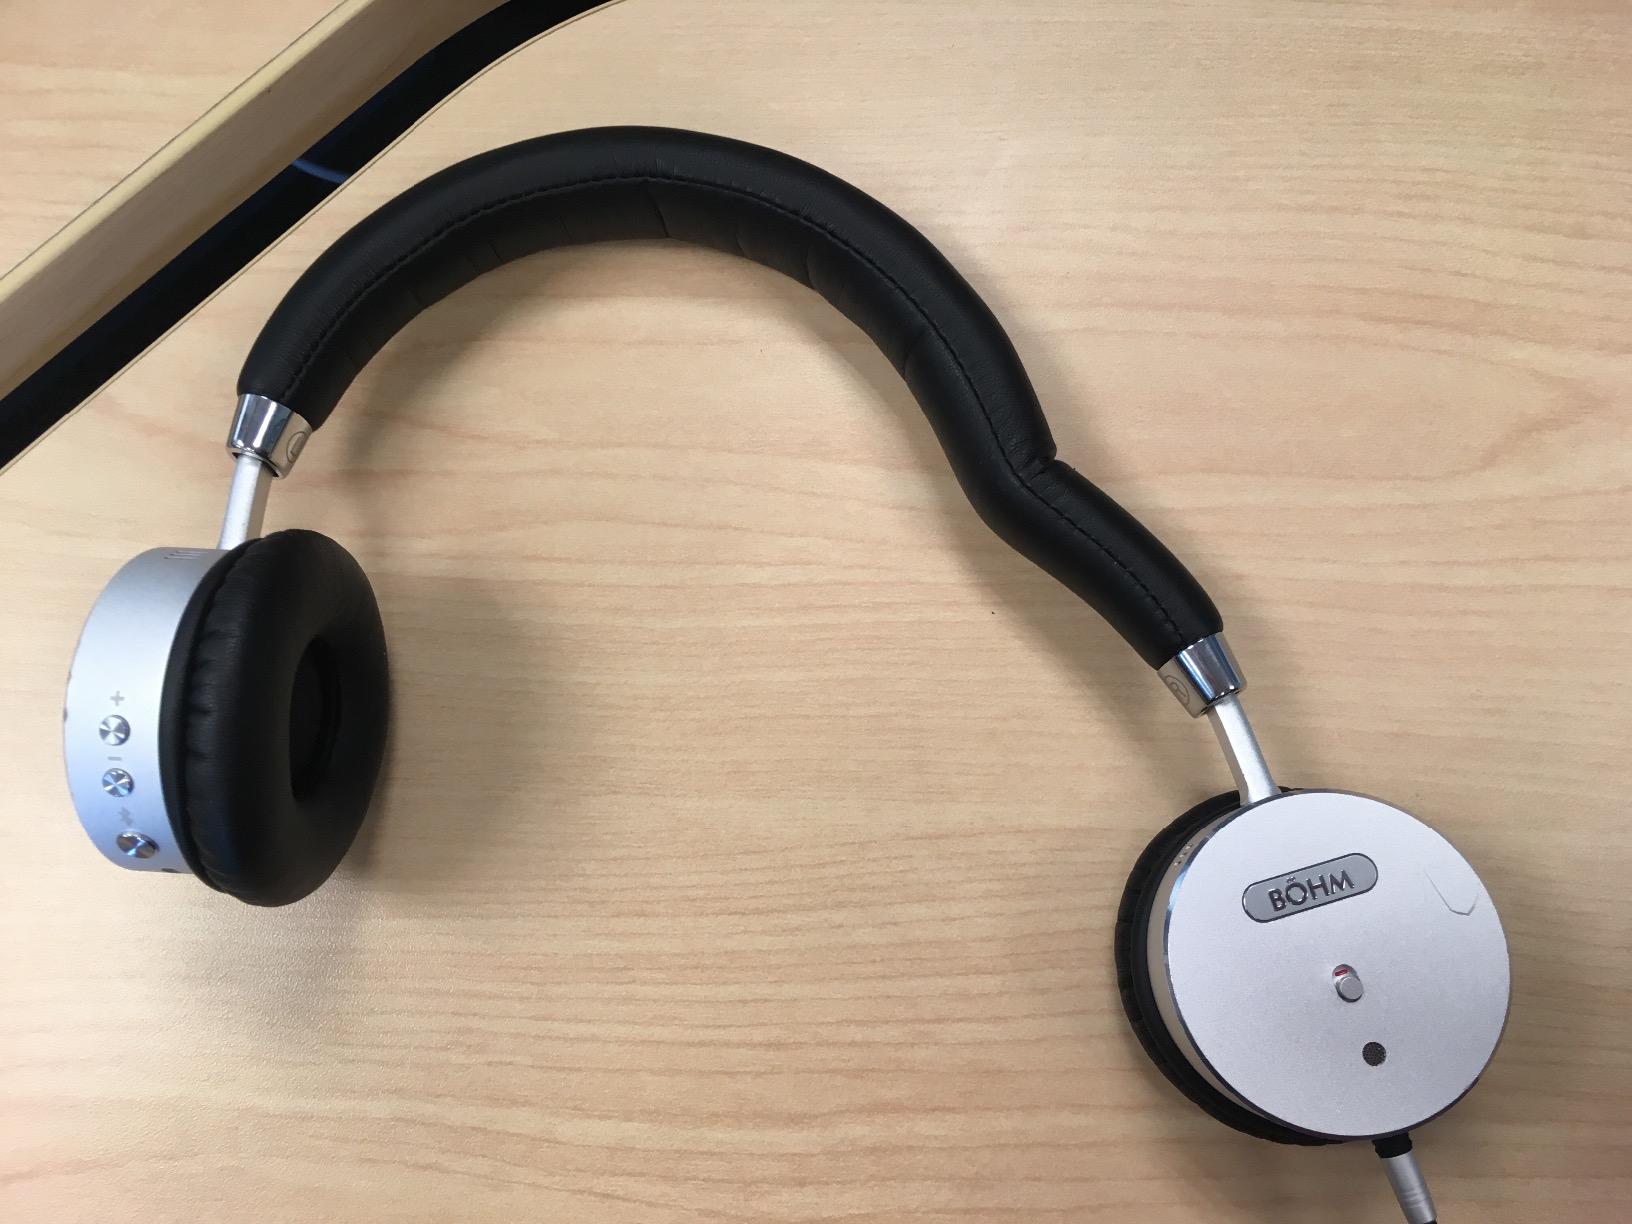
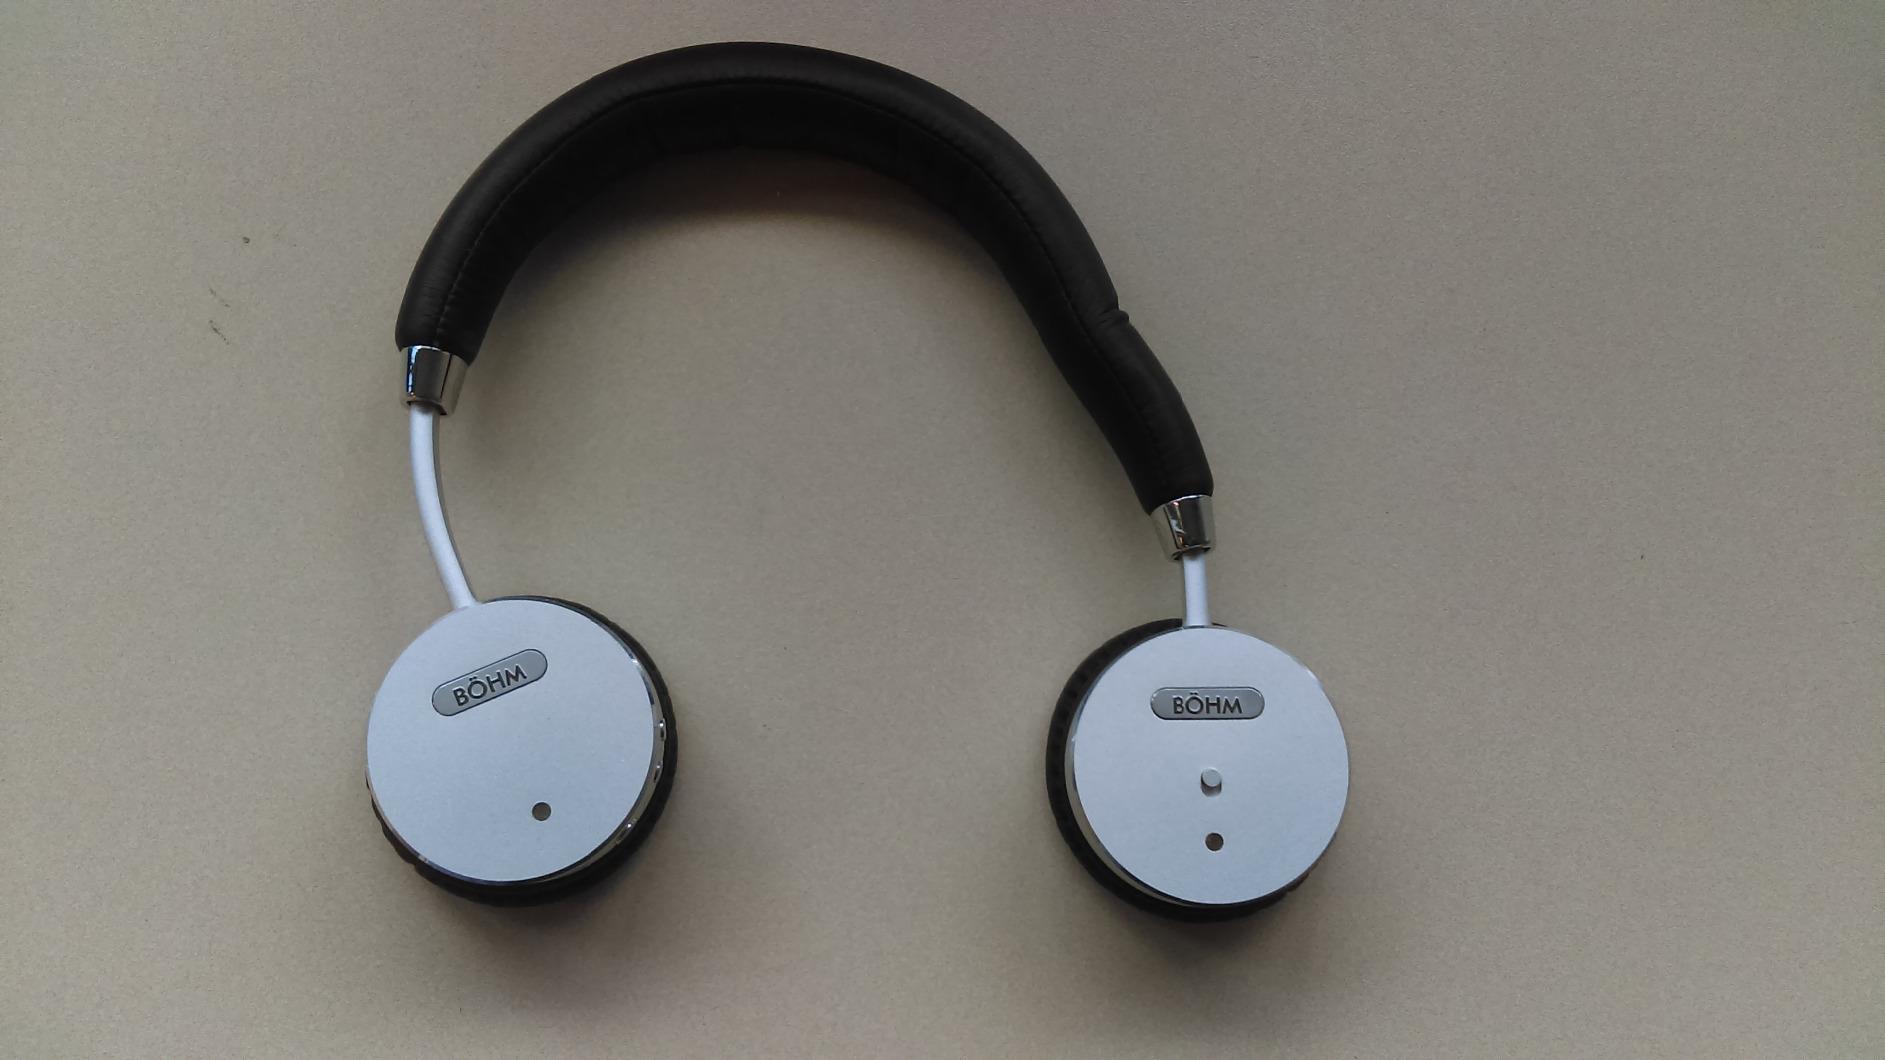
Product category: headphones
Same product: yes